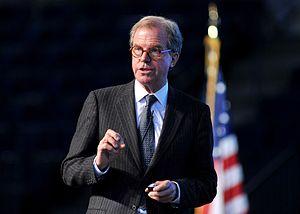
Nicholas Negroponte, né en 1943, est un informaticien américain d’origine grecque, professeur et chercheur au MIT, où il a co-fondé le Media Lab.